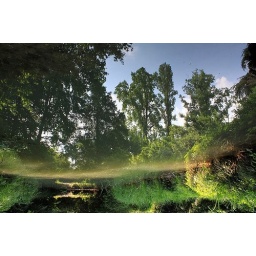
This photo was taken upside down. The trees and sky are actually a reflection in the water.